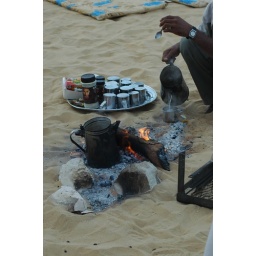
boiling water being added to a tea bag in a tin cup for breakfast in the white desert